Crazy Quilt (card game)

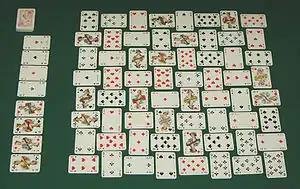
Initial card layout for Crazy Quilt

Crazy Quilt (also known as Quilt, Indian Carpet or Japanese Rug) is a patience or solitaire card game using two decks of 52 playing cards each. The game is so-called because the reserve resembles the weaves of a carpet or an arrangement of a quilt, with cards alternating vertical and horizontal rotations.